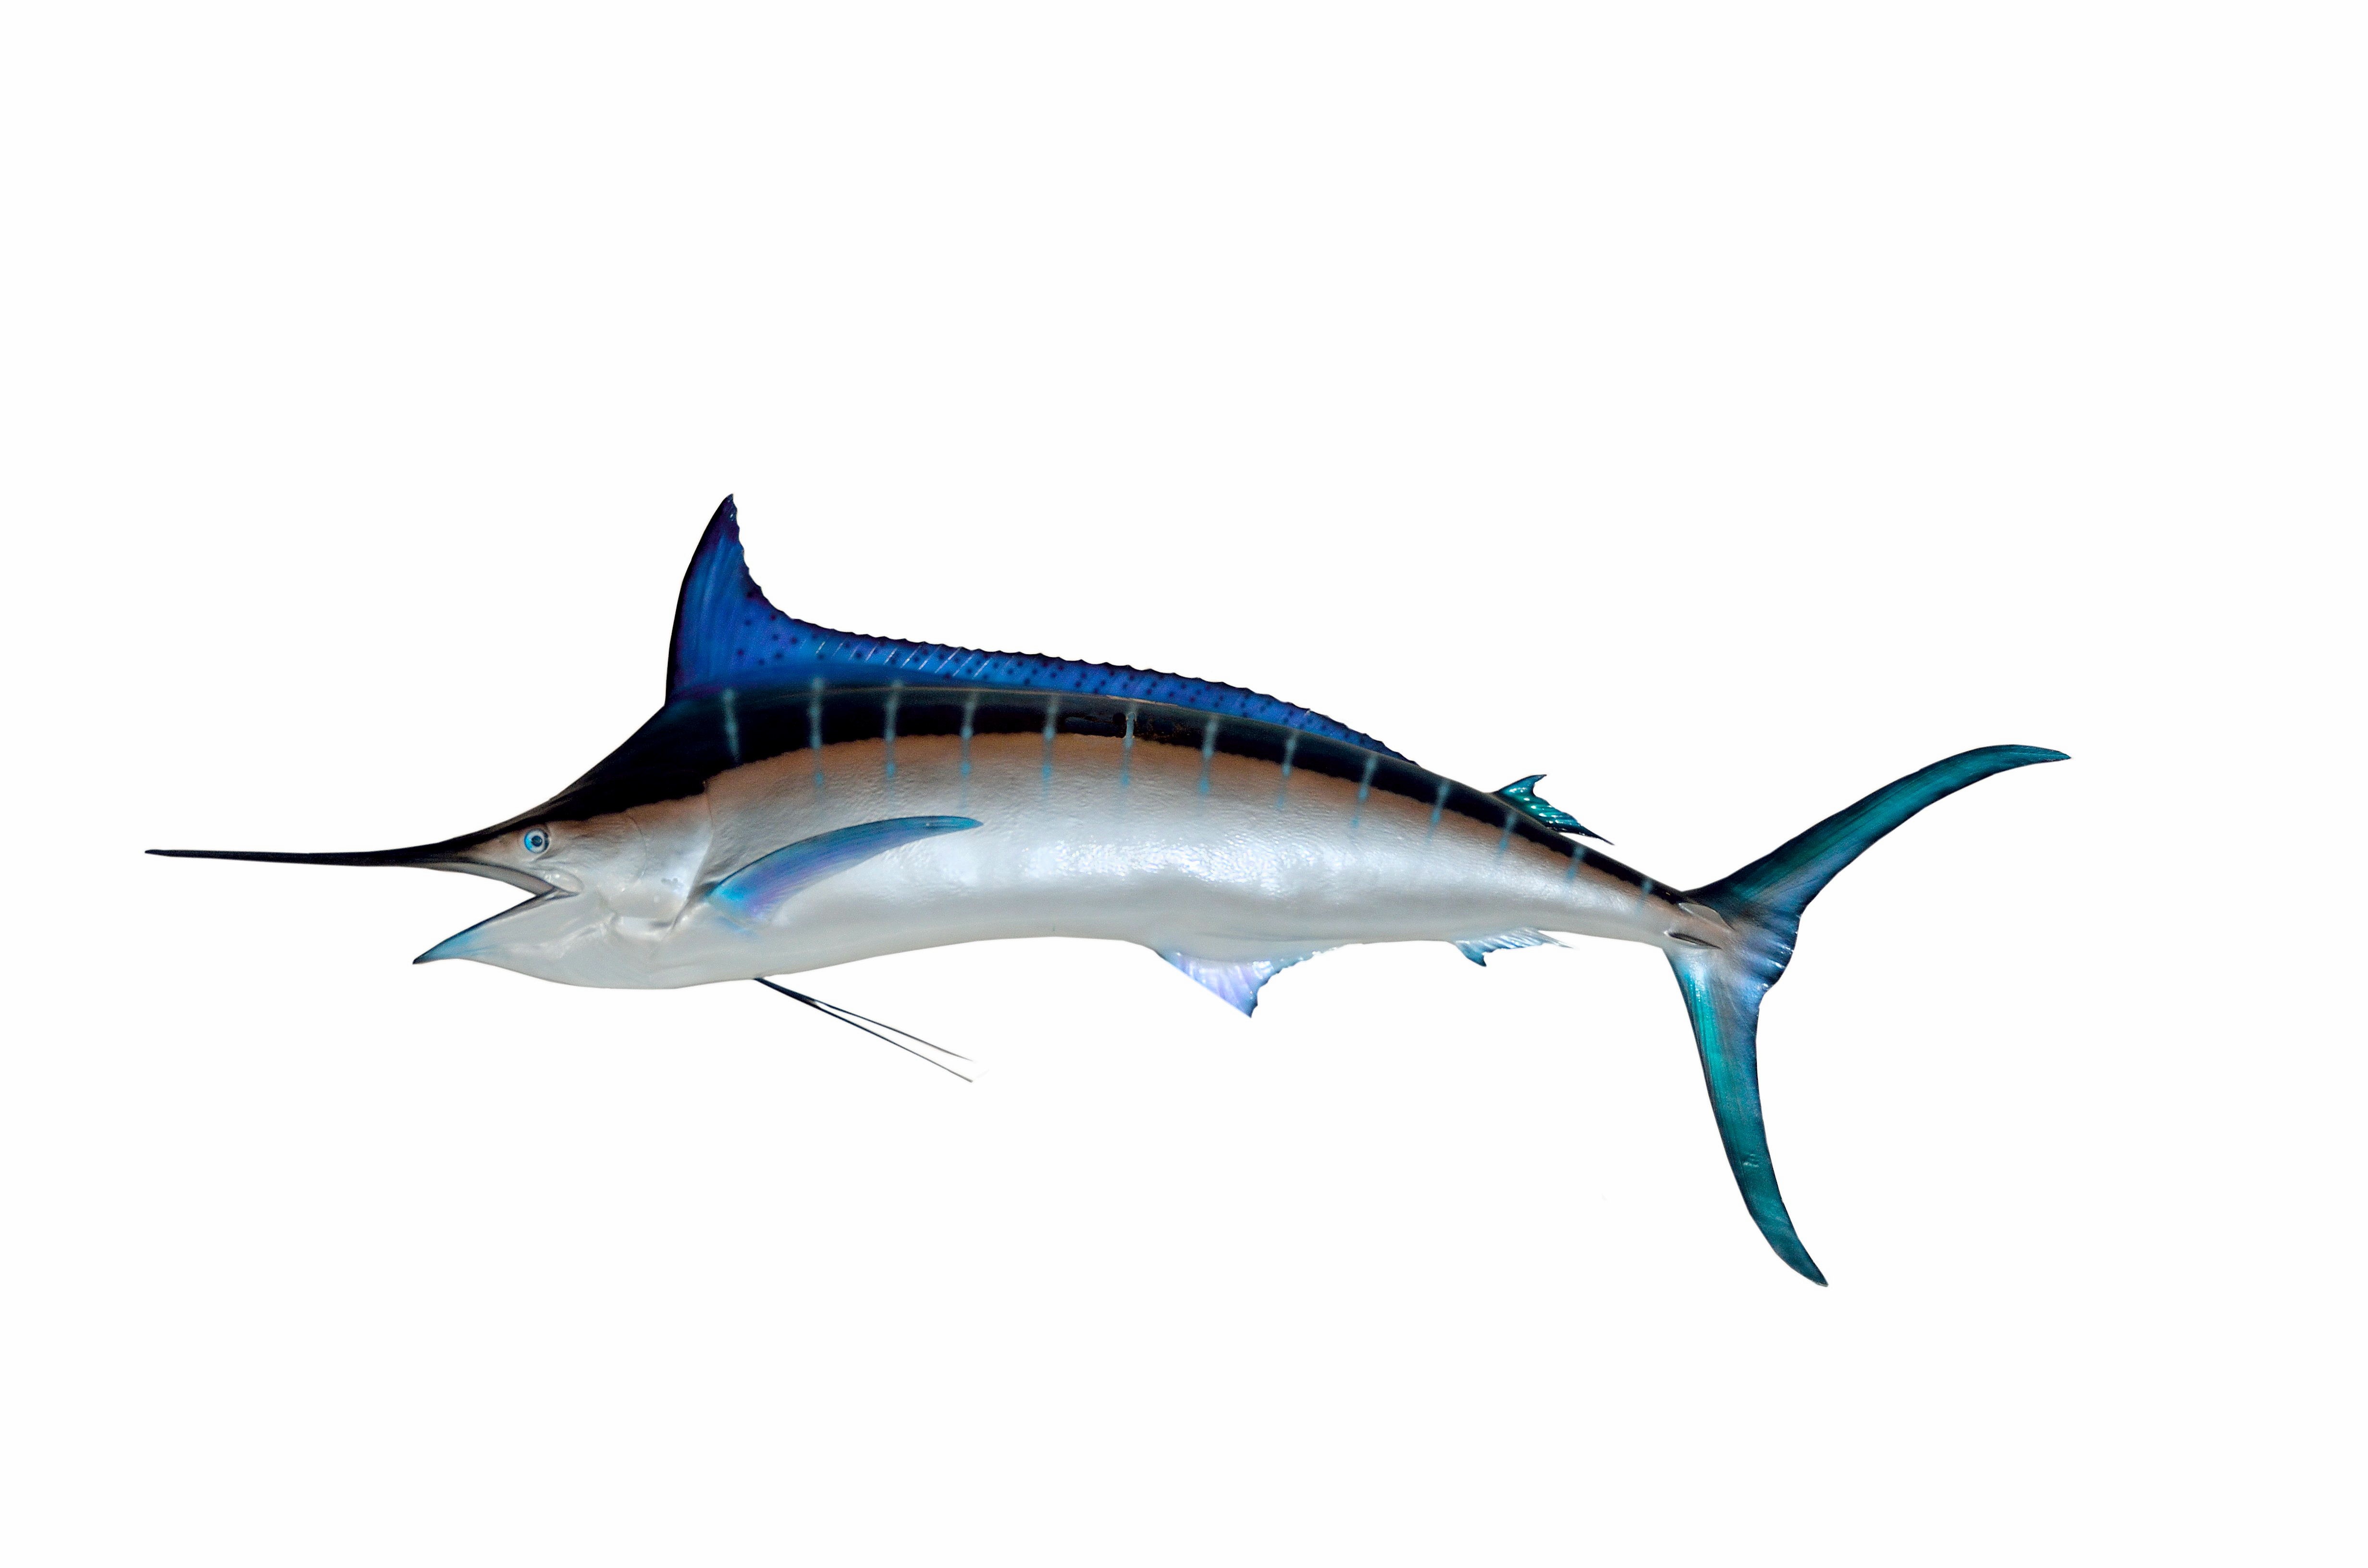
sea, water, nature, ocean, sport, game, animal, recreation, wildlife, fishing, blue, aquatic, fish, artwork, life, reel, hook, marine, rod, vertebrate, trophy, saltwater, taxidermy, hobby, angler, marlin, mounted, blue marlin, game fish, sailfish, swordfish